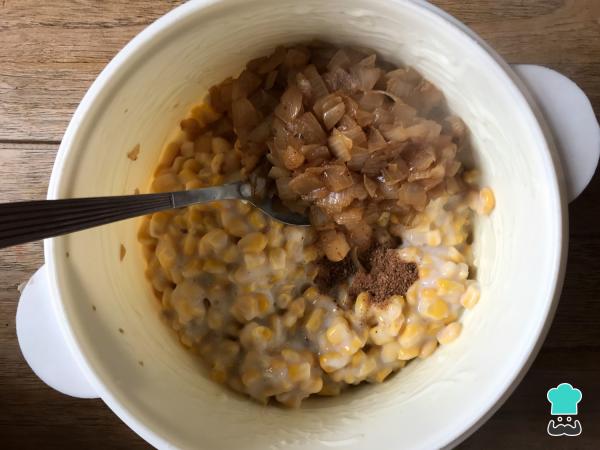
Agrega la cebolla salteada a la mezcla de choclo y salsa blanca. Condimenta el relleno con nuez moscada, pimentón y ajo. Pruébalo y corrige el sabor si es necesario.